Mazin Mohamedein

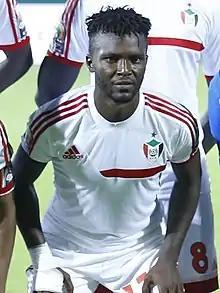
Mohamedein with Sudan in 2022

Mazin Mohamedein Al-Nour Mohamed (born 2 May 2000) is a Sudanese professional footballer who plays as a left-back for the Sudanese club Al-Merrikh SC and the Sudan national team.